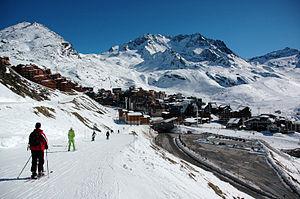
Le glacier de Péclet est un glacier de France situé dans le massif de la Vanoise, en Savoie. Il est situé sur la commune des Belleville, au-dessus de la station de sports d'hiver de Val Thorens. Petit glacier de cirque, il prend naissance sur la face Ouest de l'aiguille de Péclet. Il s'écoule vers l'ouest et après quelques centaines de mètres, ses eaux de fonte donnent naissance au torrent de Péclet. L'arête de Tête Ronde le divise en deux masses de glace, le glacier de Péclet proprement dit au nord et le glacier Face Ouest au sud. La partie nord reçoit une remontée mécanique, le télésiège du glacier, qui a permis jusqu'en 2001 de pratiquer le ski d'été.